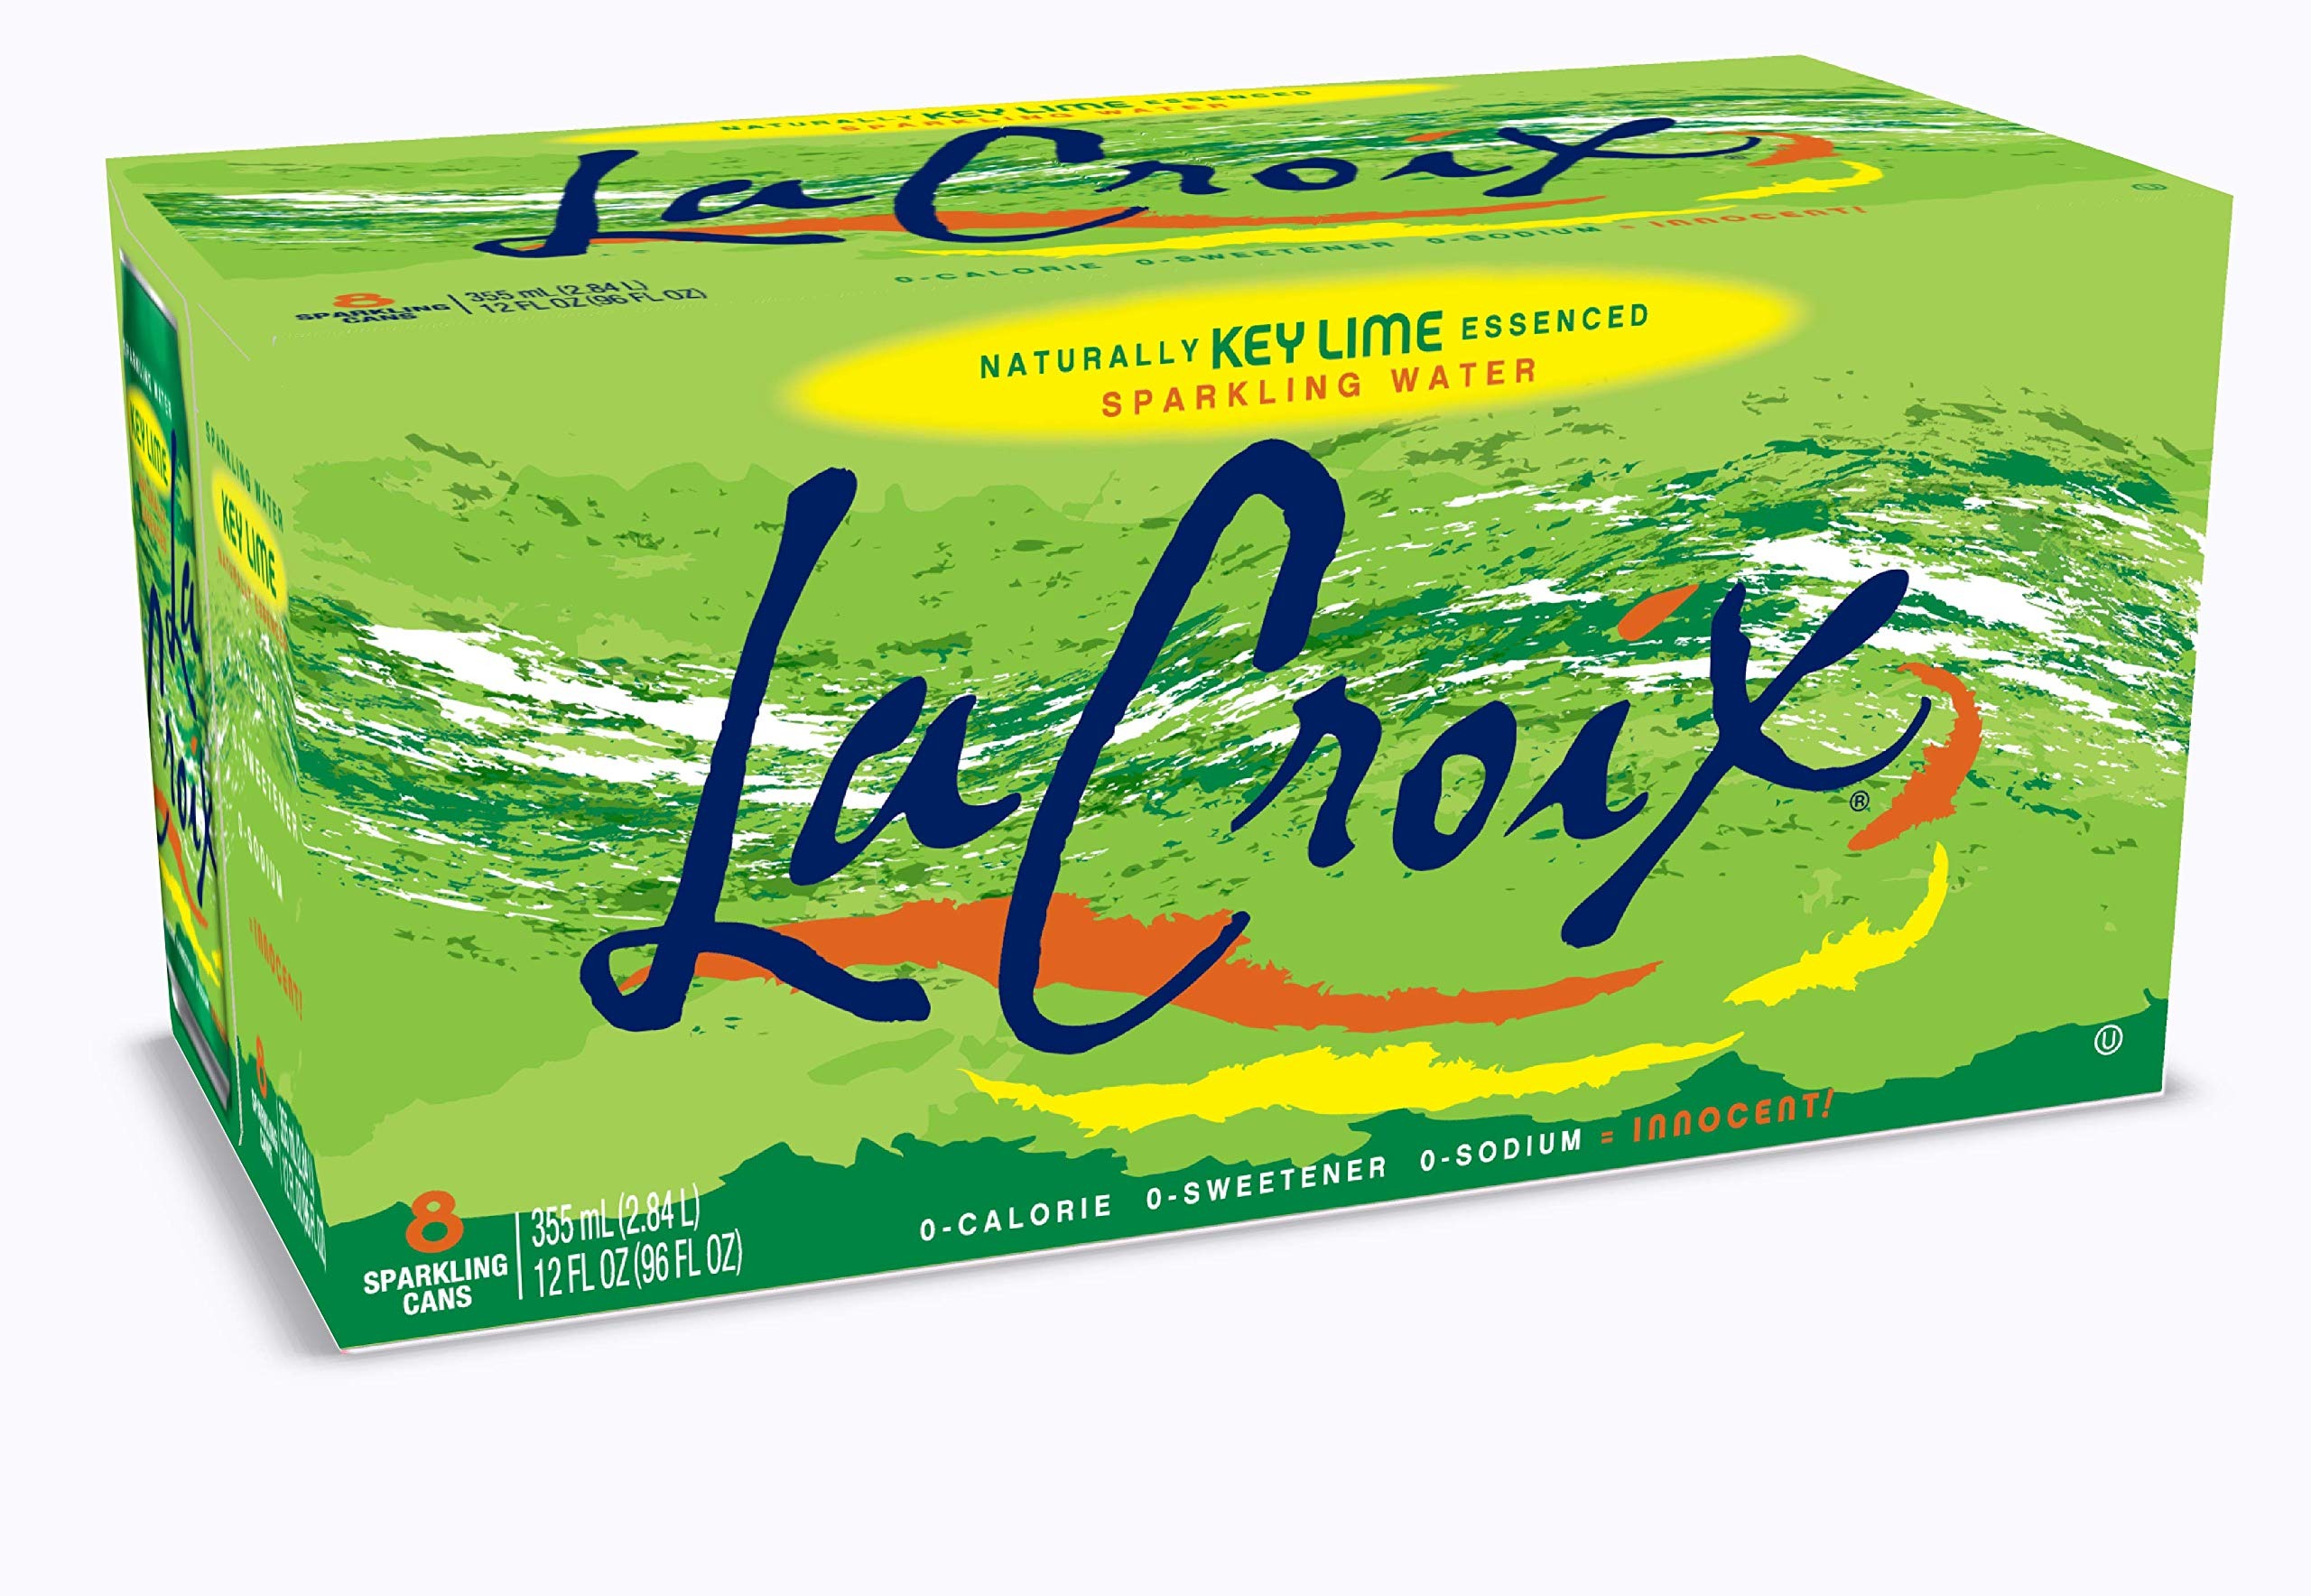
Item Name: LaCroix Sparkling Water, Key Lime Flavor, 12oz Cans, 8 Pack, Naturally Essenced Flavor
Bullet Point 1: Key Lime flavored 12 oz cans, perfect for the fridge, office, or your next family get-together!
Bullet Point 2: HEALTHIER: Unlike sports drinks, vitamin enhanced waters, and sodas, LaCroix is a healthy for you, natural sparkling water with 0 calories, 0 sweeteners and 0 sodium. Each flavor comes from the natural essence oils of the named fruit with nothing artificial added.
Bullet Point 3: GUILT FREE: Drink with zero worries! LaCroix contains 0 calories, 0 sweeteners, and 0 sodium. Our sparkling water is vegan, gluten free, non-GMO, and Whole30 approved. Our drinks offer the perfect splash of refreshment for work and play.
Bullet Point 4: REFRESHING: LaCroix is a wholesome, refreshing sparkling water that you can feel good about sharing with your friends and family. Enjoy the delicious flavor at the gym, in the office or on the go!
Bullet Point 5: FUN: LaCroix is the perfect drink for every occasion. LaCroix Mocktail recipes even provide a splash of fun for your next party or get-together. Let LaCroix bring fun to your healthy lifestyle!
Value: 96.0
Unit: Fl Oz

Price: 4.19